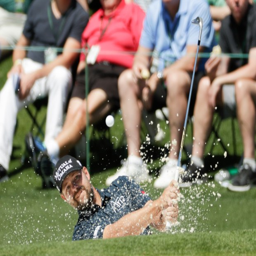
golfer hits from a bunker on the second hole during the final round of the golf tournament .